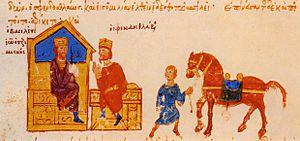
Sviatoslav Igorevitch, dit Sviatoslav le Brave, est un grand-duc de la Rus' de Kiev, de la dynastie des Riourikides, né en 942 et mort en mars 972 sur l'île de Khortytsia sur le Dniepr et qui régna de 962 à 972.